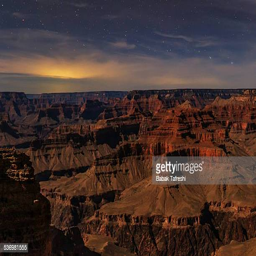
tourist attraction on a moonlit night .